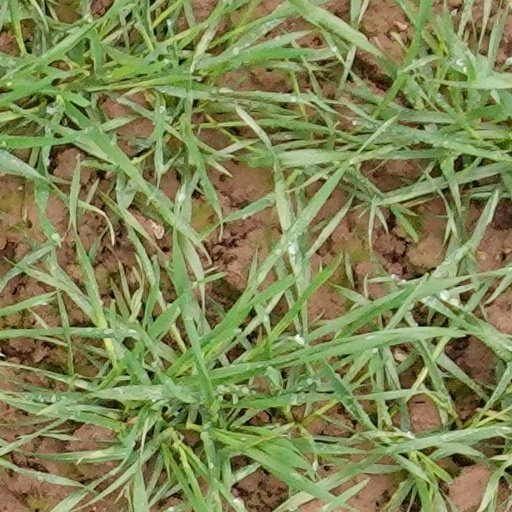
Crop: wheat